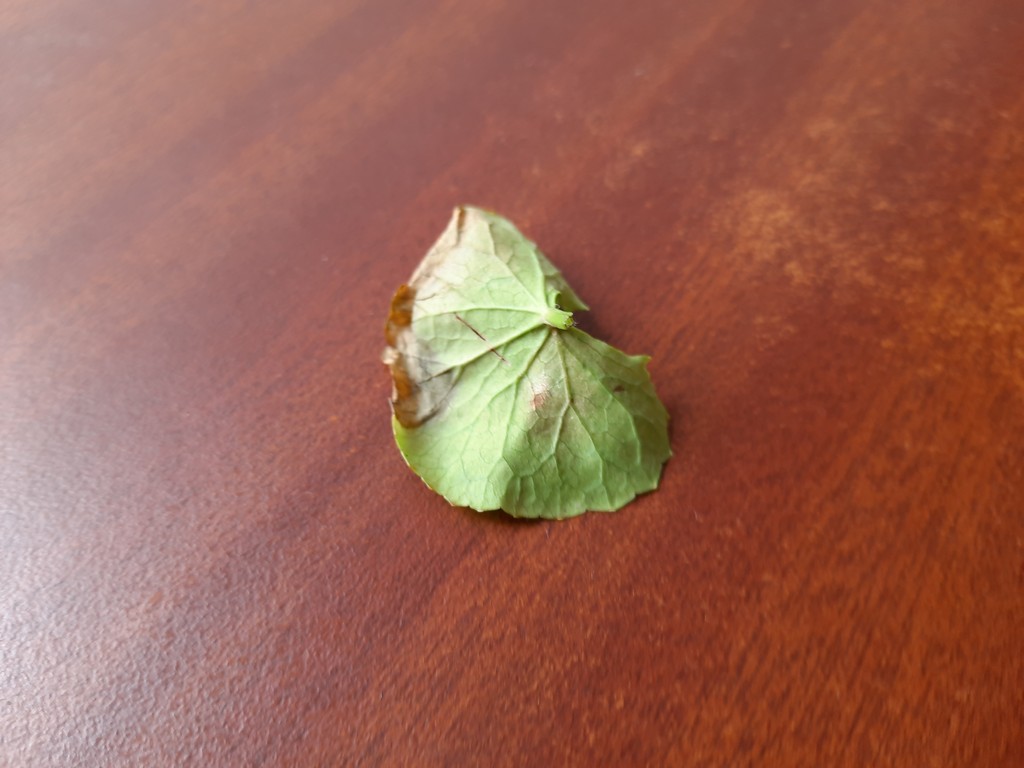
Label: Unhealthy